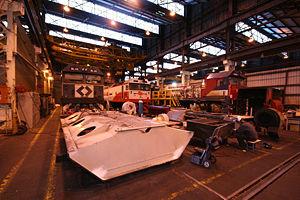
Le dépôt de locomotives est une infrastructure servant de lieu de garage aux machines, aux rames-bloc et aux rames automotrices entre deux courses. Il est aussi le lieu de leur ravitaillement en combustible, en sable, en eau, de leur entretien et, pour les plus grands dotés d'un atelier, de leur réparations. Suivant son importance, le dépôt peut être qualifié de dépôt relais ou d'annexe de traction.